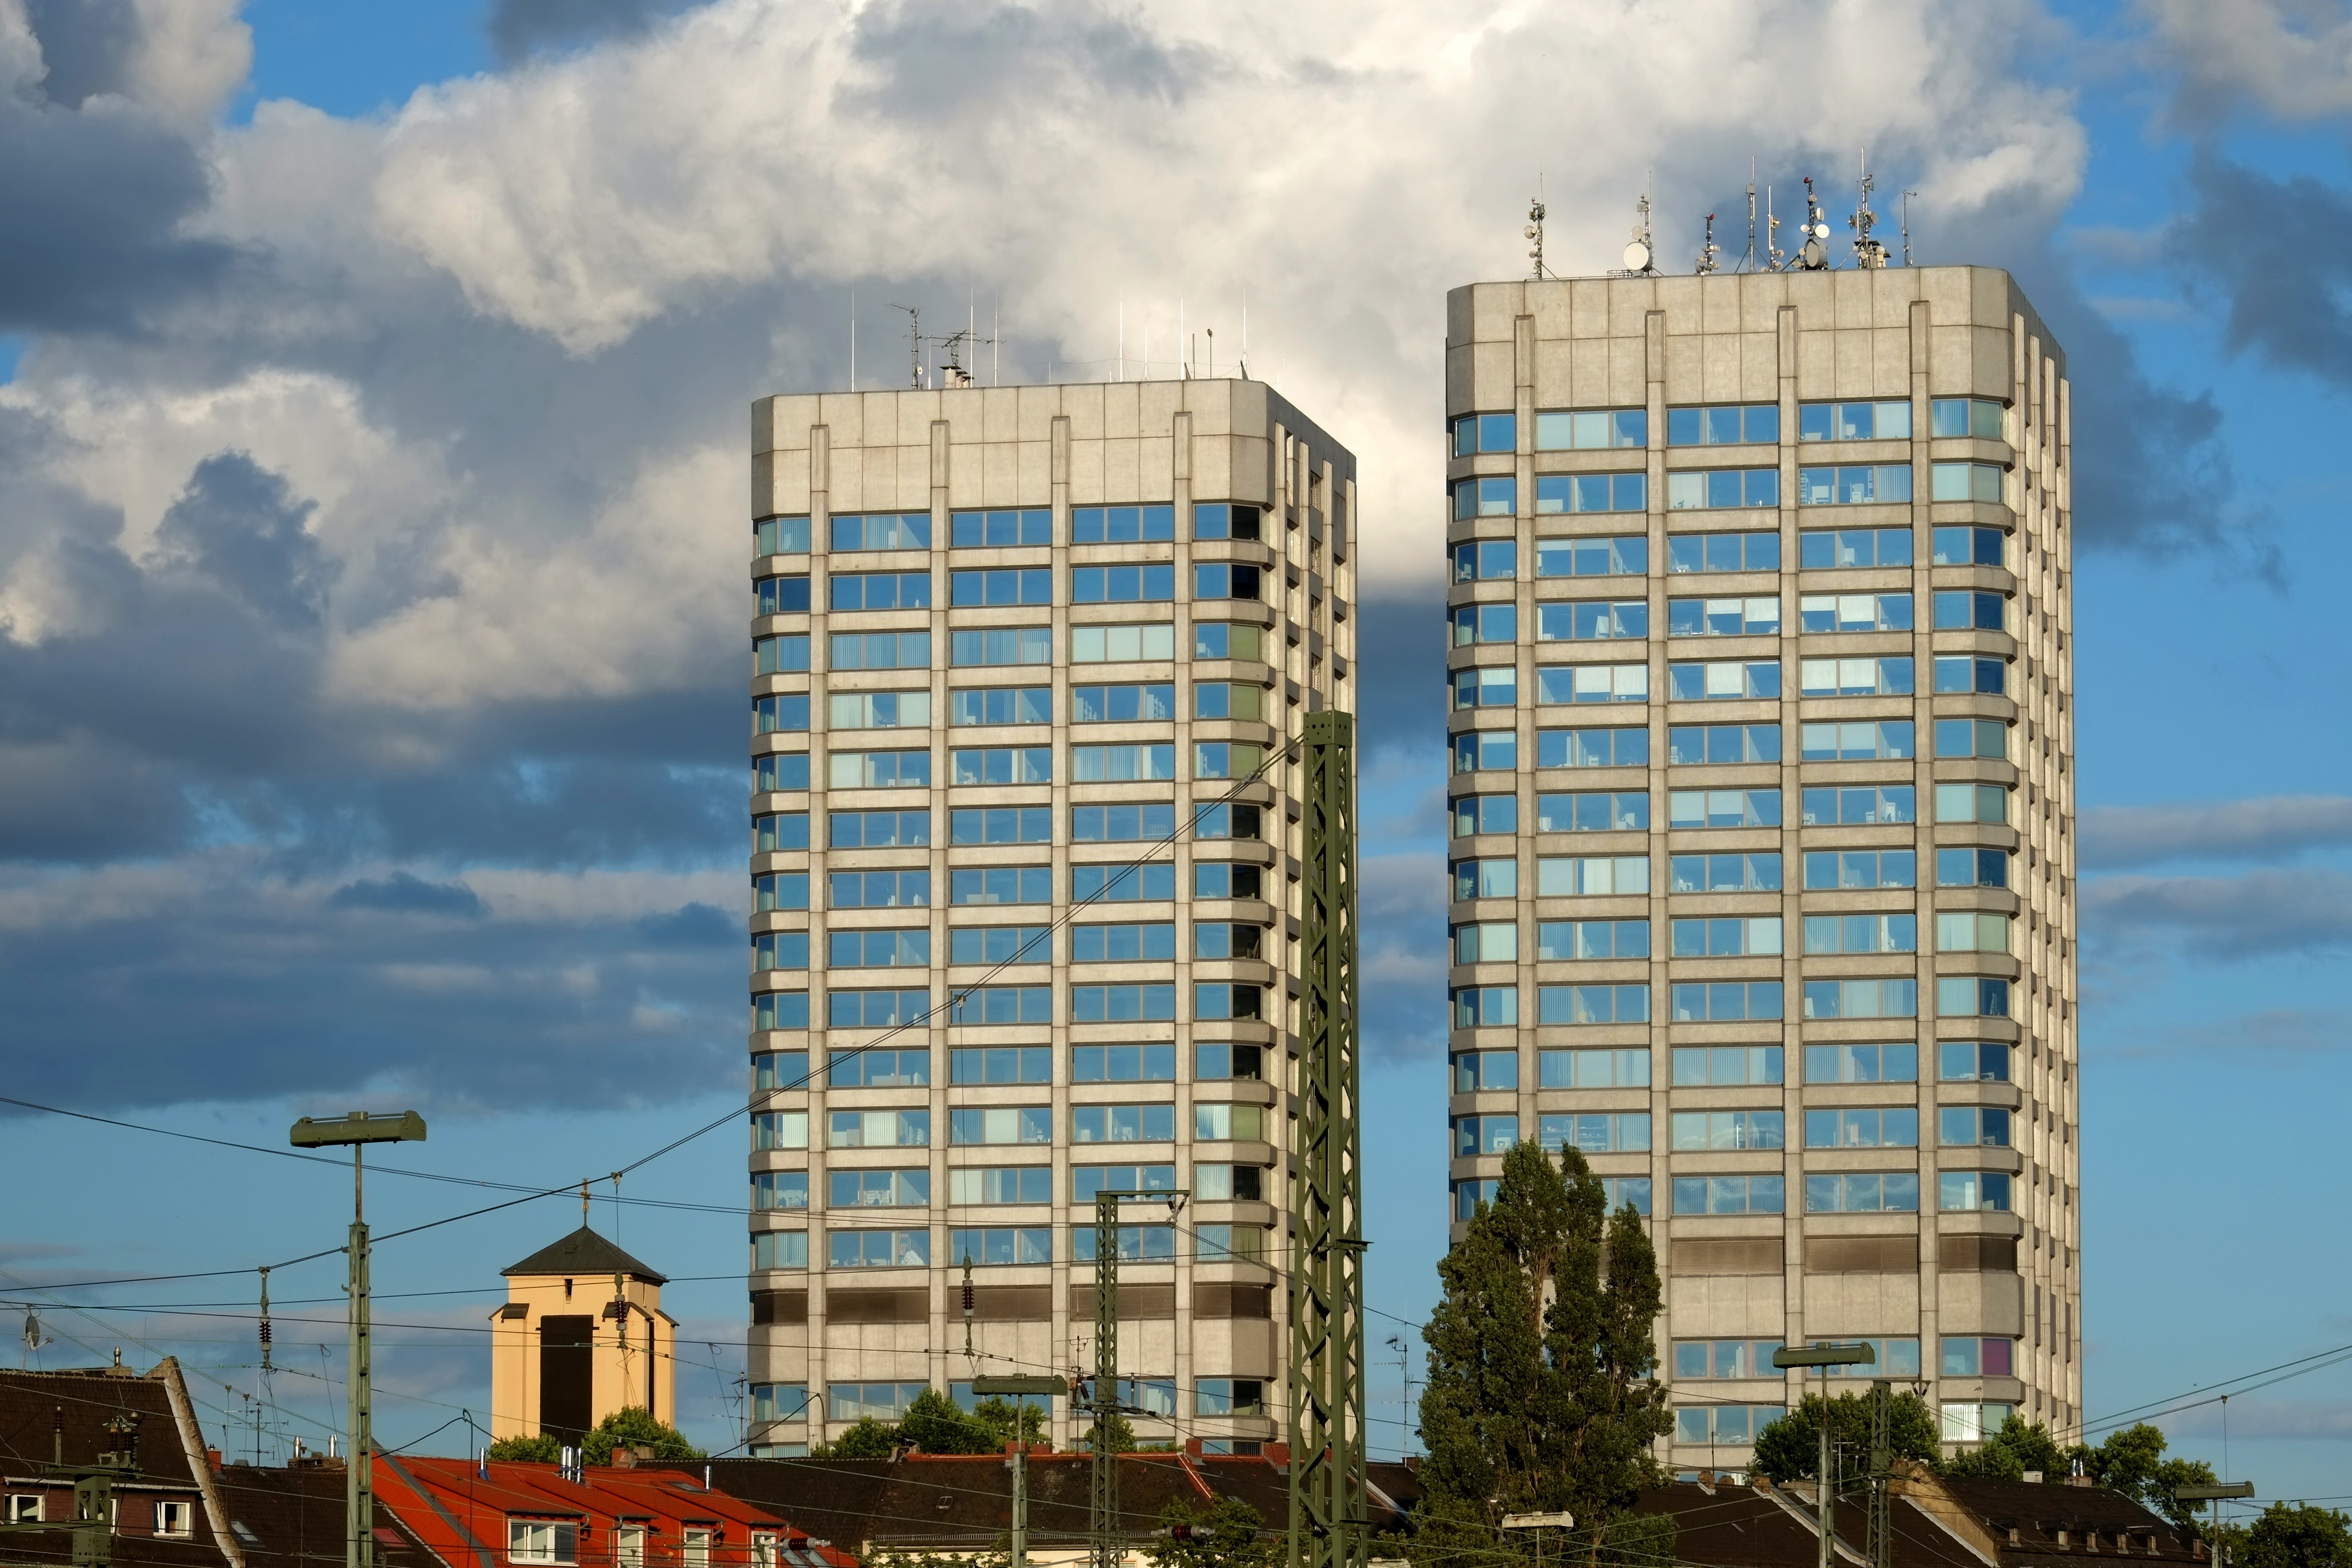
landscape, architecture, sky, skyline, window, building, city, skyscraper, cityscape, panorama, downtown, construction, tower, landmark, facade, blue, modern, office building, tower block, city view, district, clouds, skyscrapers, mainz, metropolis, condominium, neighbourhood, home front, glass facades, twin towers, urban area, residential area, human settlement, metropolitan area